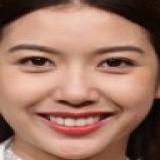
hoa hậu Lan Khuê